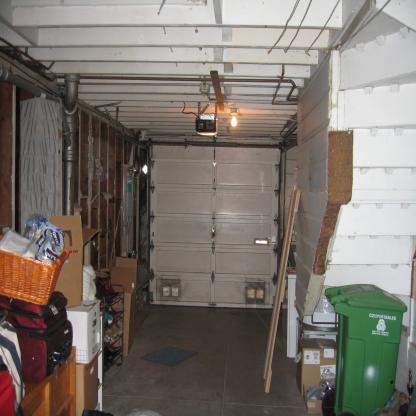
Scene: Indoor